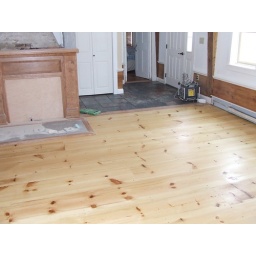
The wide red pine boards are in place!